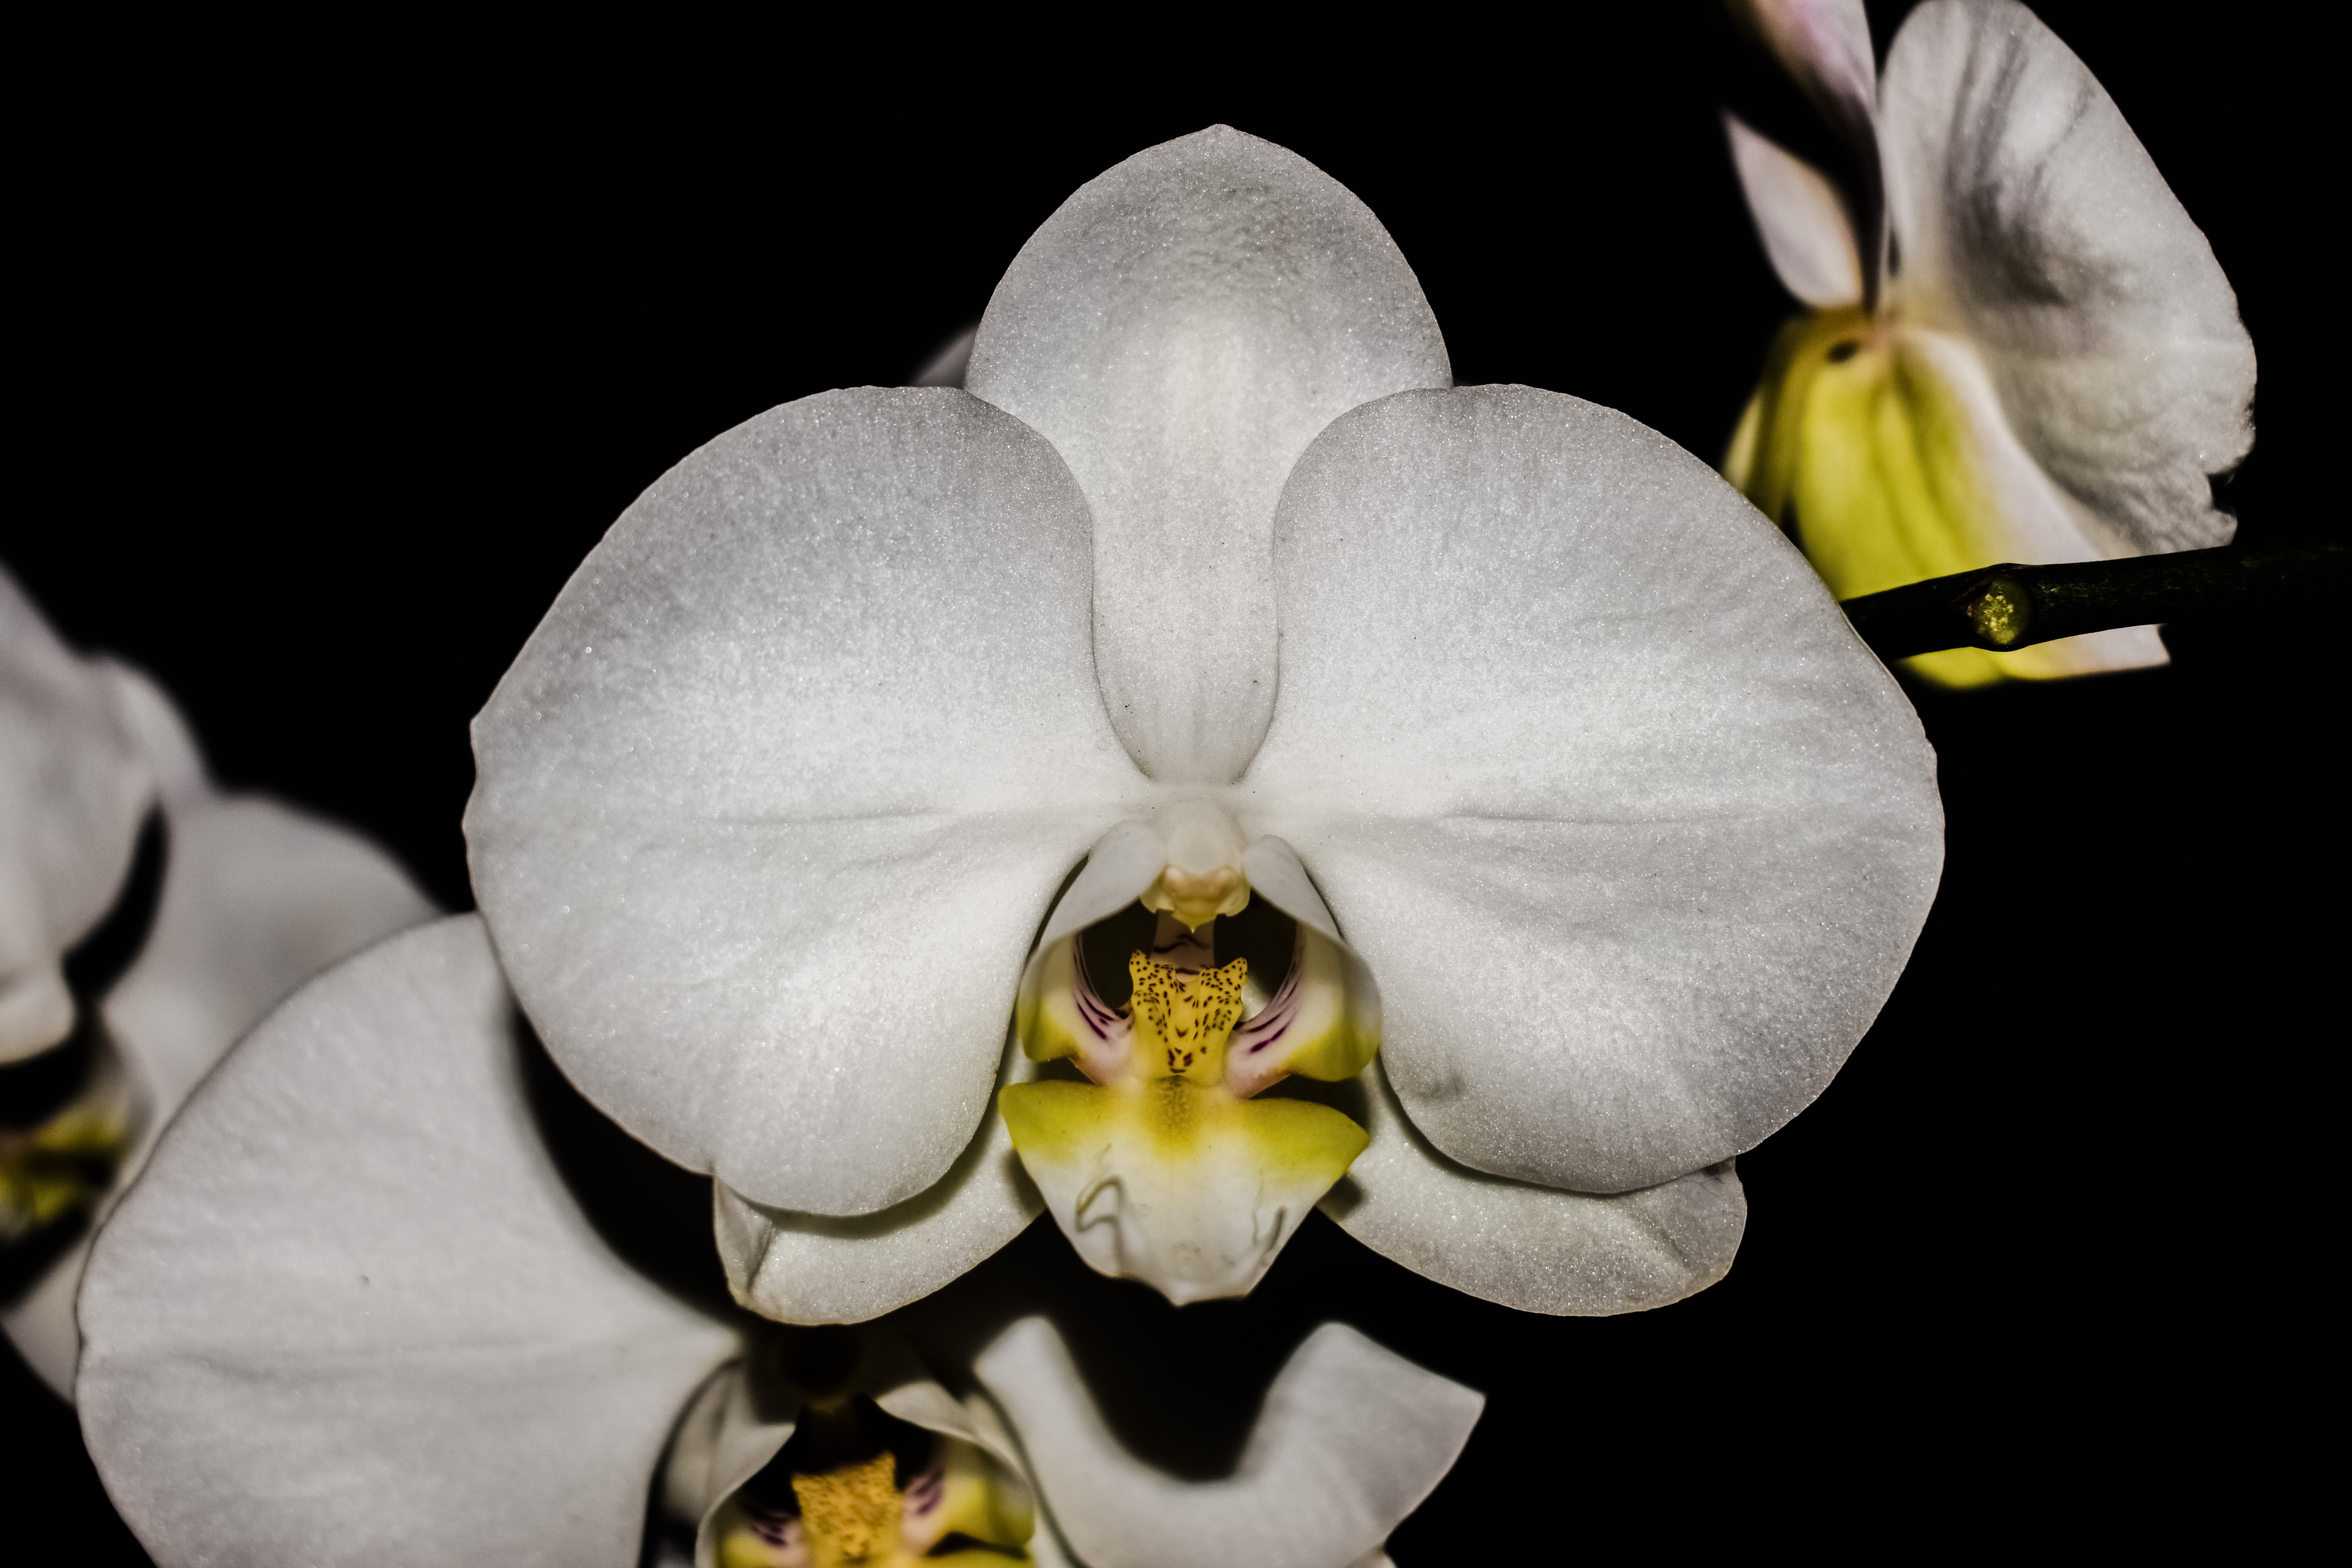
nature, blossom, plant, white, flower, petal, botany, yellow, flora, orchid, close up, eye, bright, elegant, exotic, macro photography, flowering plant, dendrobium, land plant, moth orchid, christmas orchid